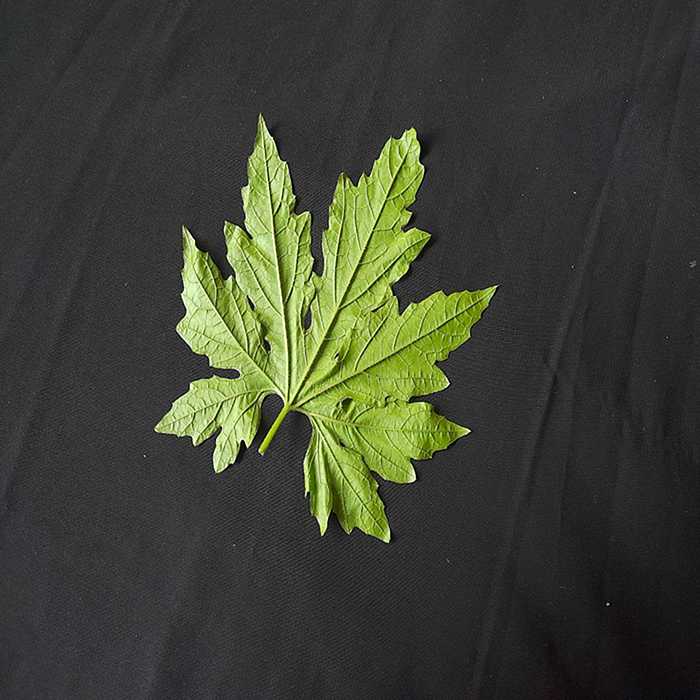
Plant: Bitter Gourd
Label: Fresh leaf